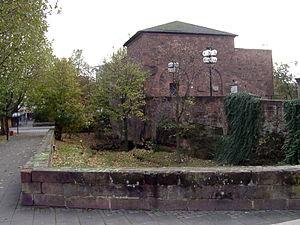
Le site classé du palais impérial de Barberousse, est un palais édifié au XIIᵉ siècle par l'empereur Frédéric Barberousse à Kaiserslautern. Après de multiples aménagements au fil des siècles, il ne subsiste plus de ce palais médiéval que des ruines.